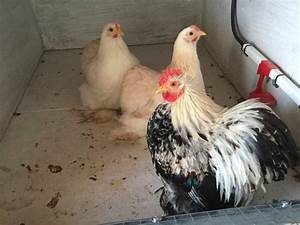
Label: gallina